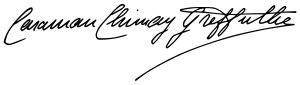
Désiré Eugène Édouard Branly, né à Amiens le 23 octobre 1844 et mort à Paris le 24 mars 1940, est un physicien et médecin français.